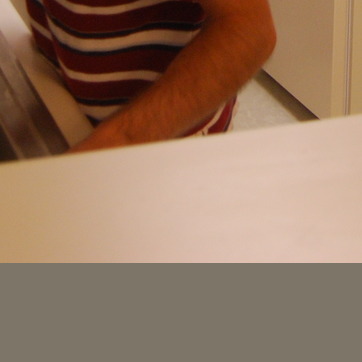
Material: other